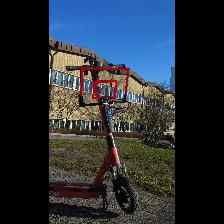
Label: NonHuman